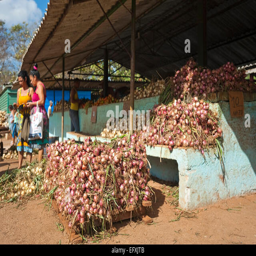
horizontal view of the main fruit and vegetable market